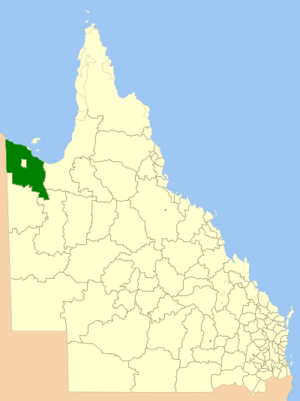
Le comté de Burke est une zone d'administration locale au nord du Queensland et au sud du golfe de Carpentarie en Australie.